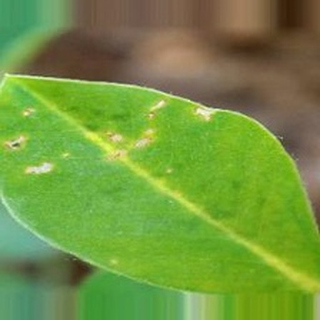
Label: healthy_groundnut